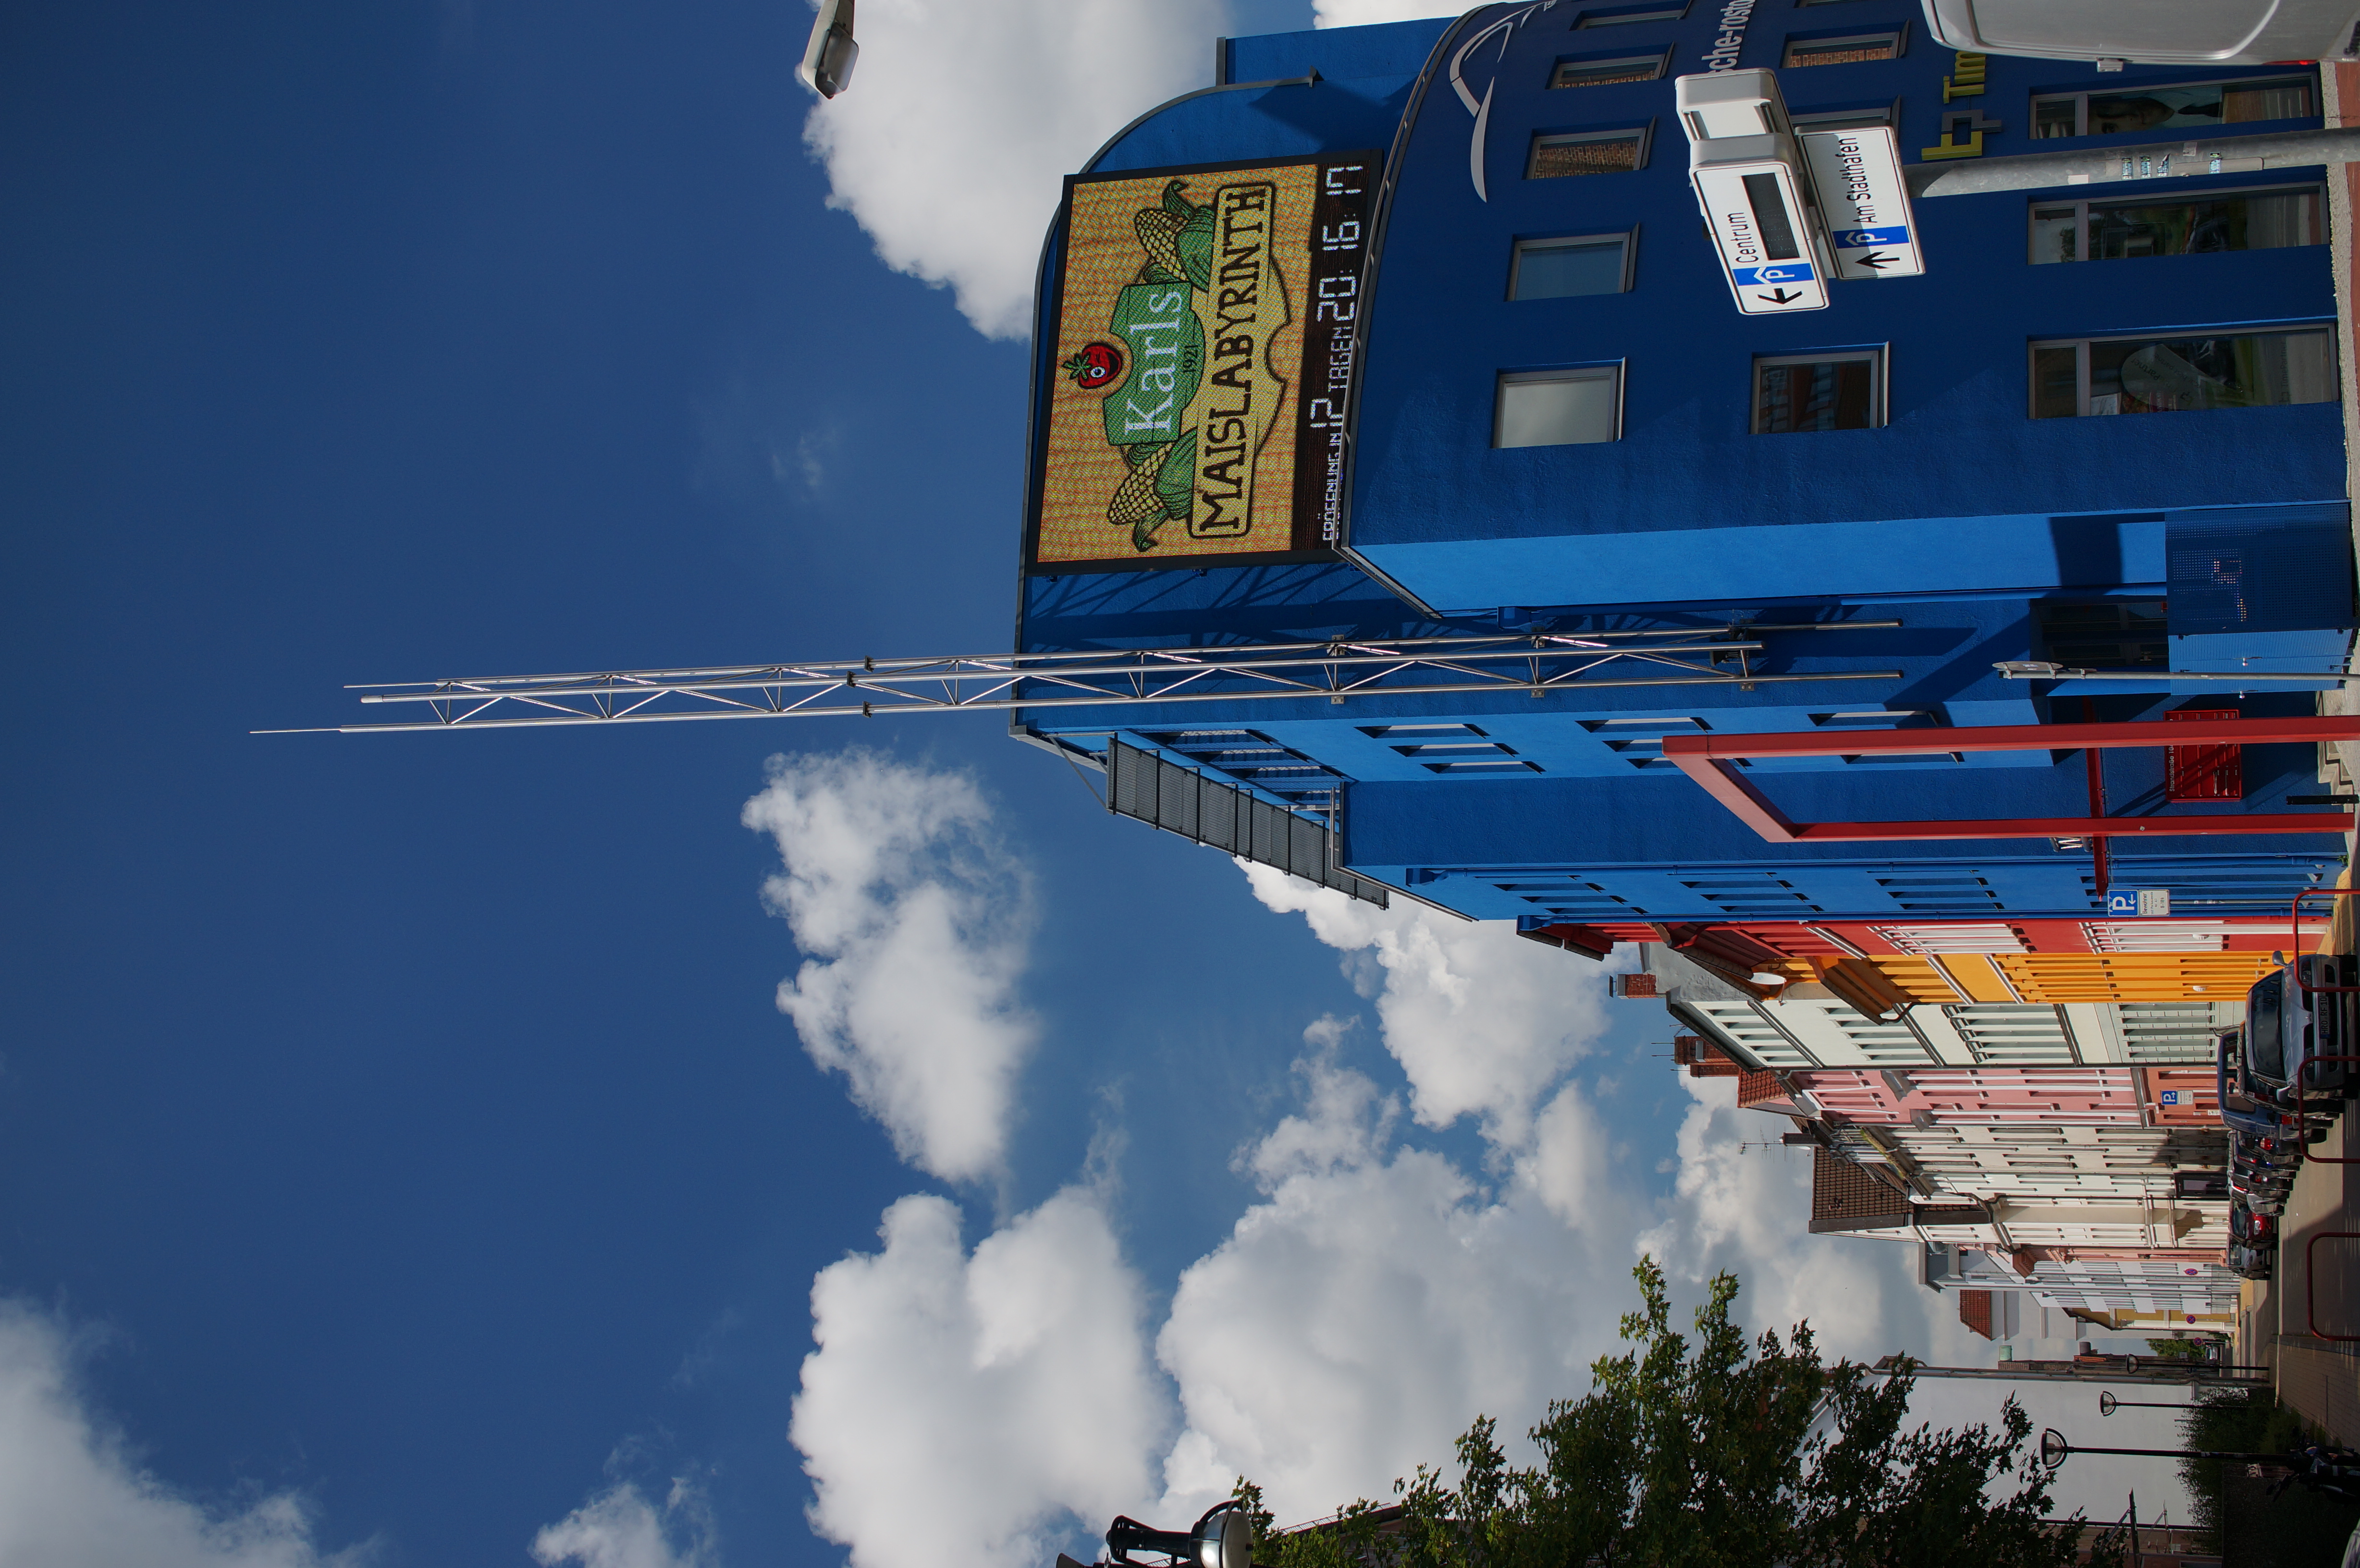
structure, sky, transport, reflection, vehicle, flight, blue, stadium, 2014, germany, deutschland, sony, sigma, nex, nex6, mecklenburgvorpommern, lenstagged, steffenzahn, 30mm, sigma30mm28exdn, sigma30mmf28, sigma30mmf28dn, sigma30mm, rostock, atmosphere of earth, sport venue